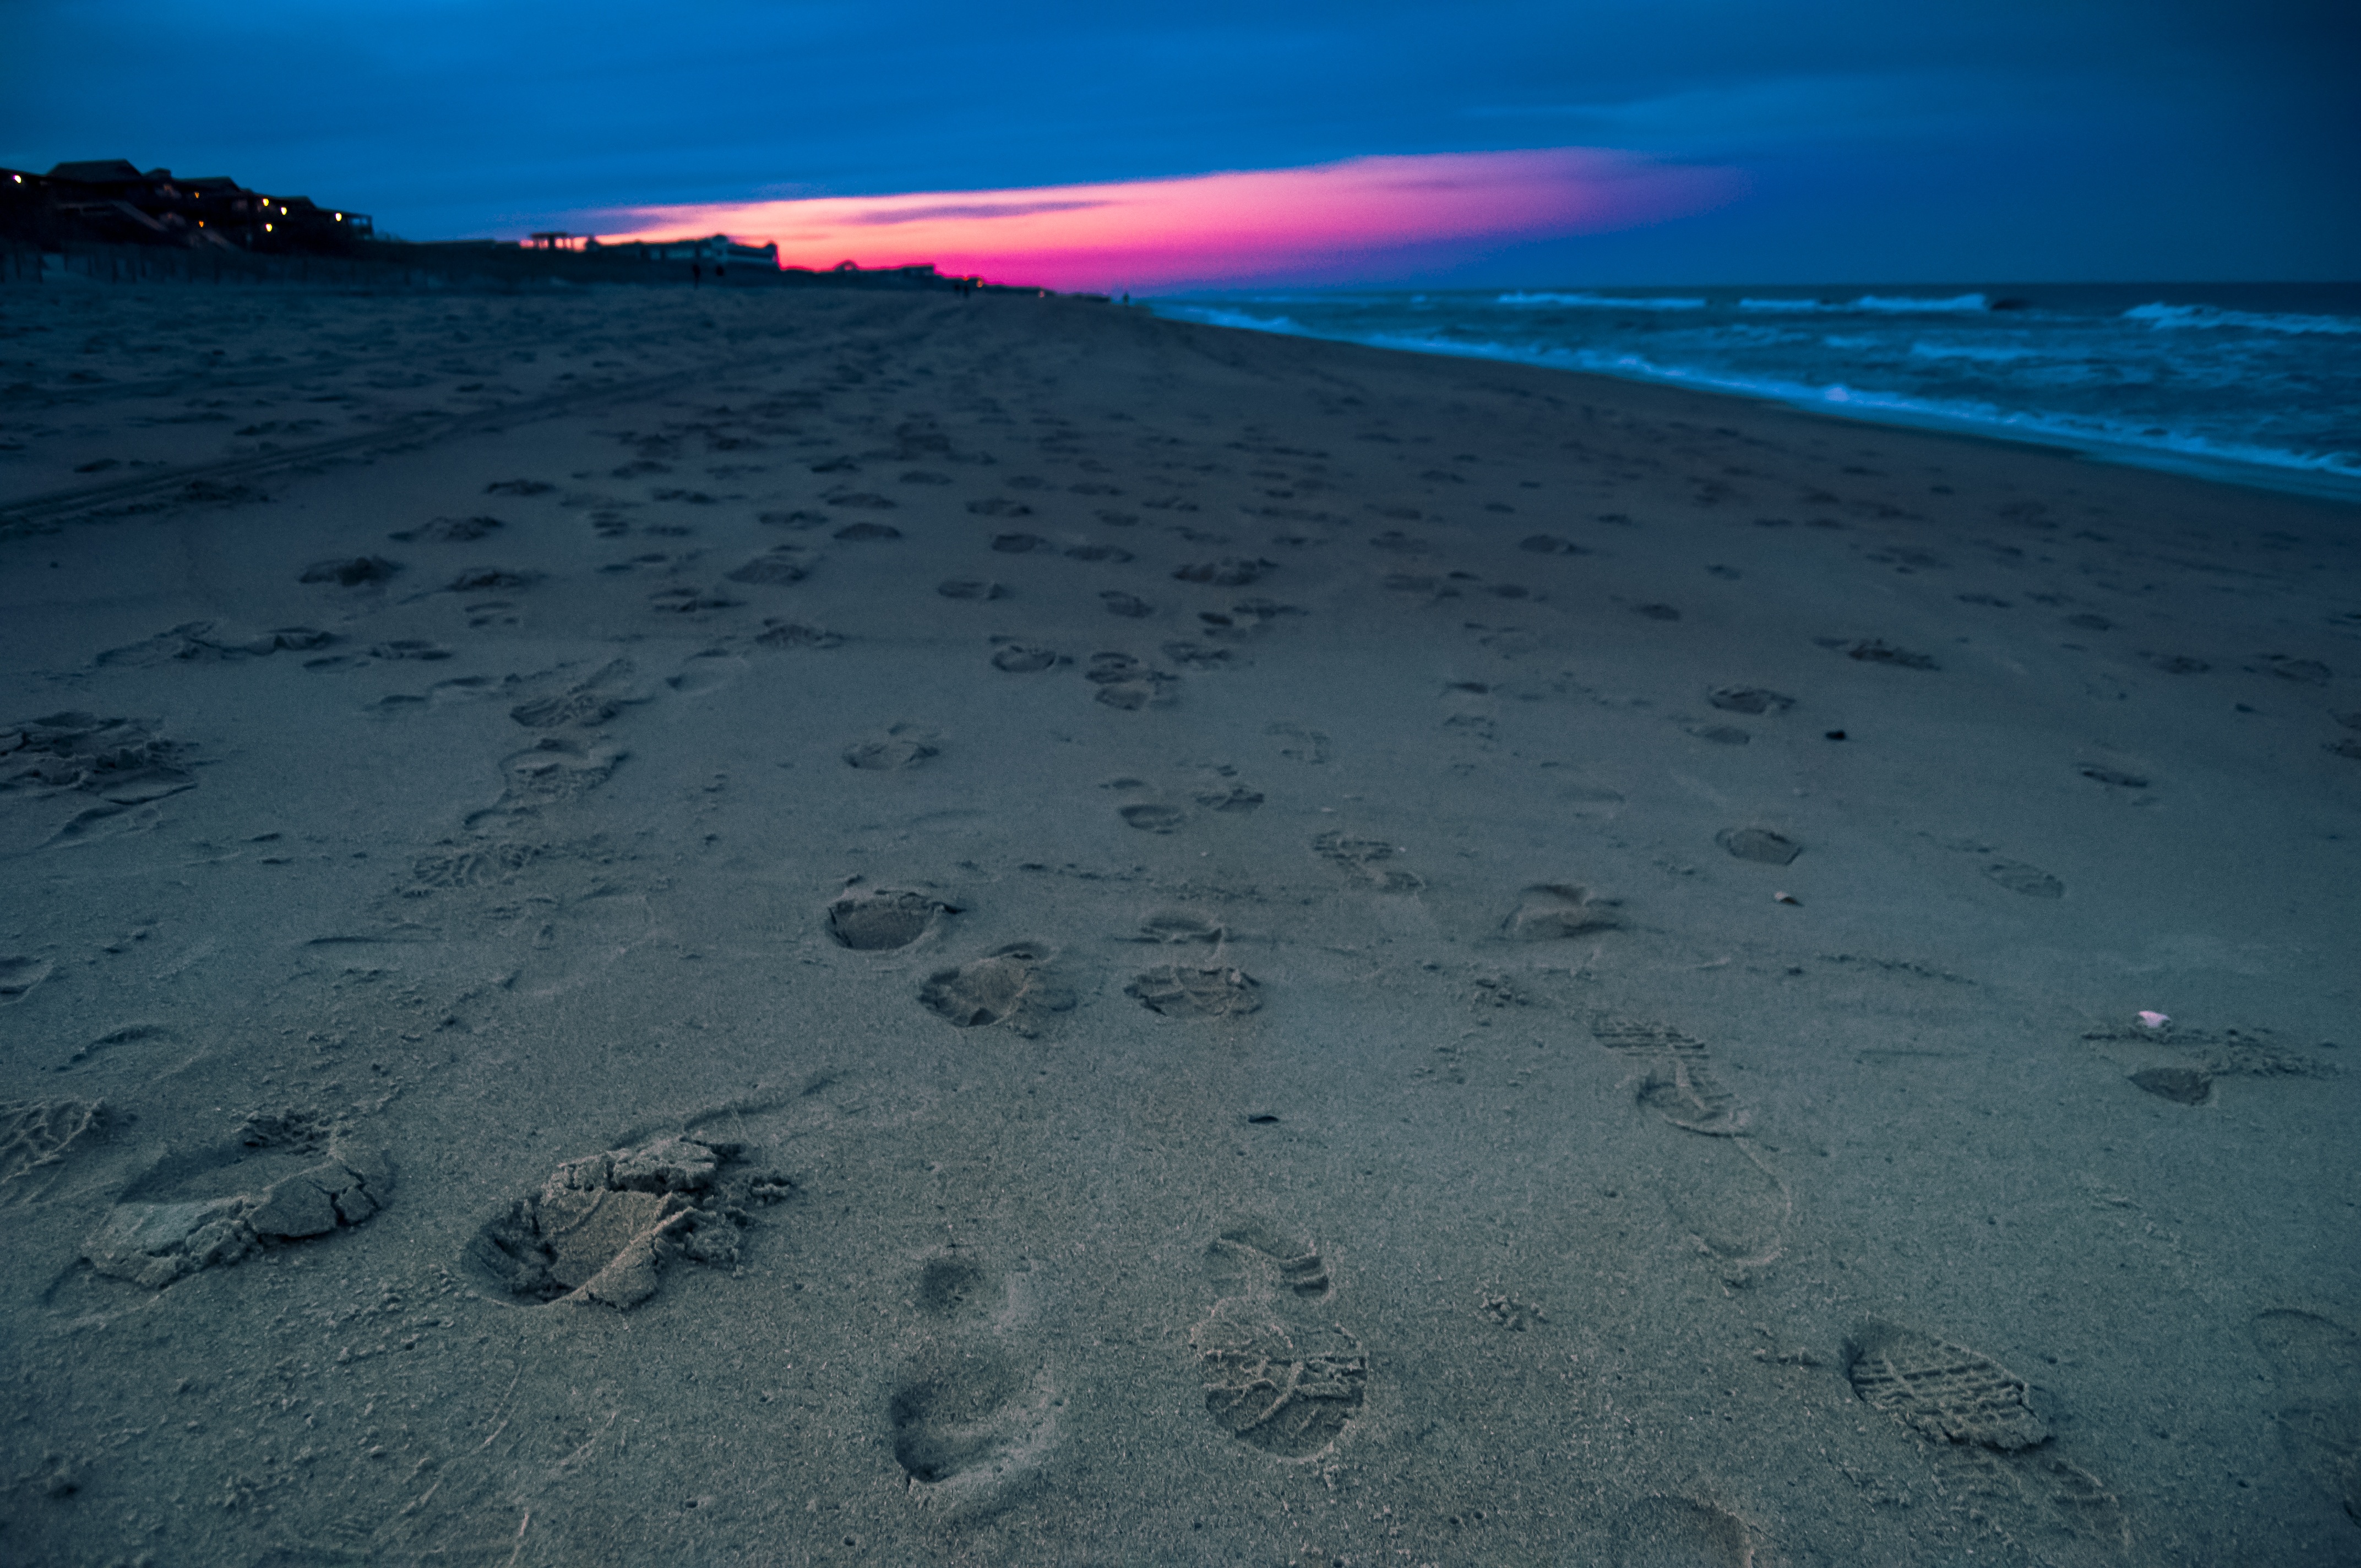
beach, sea, coast, sand, ocean, horizon, shore, wave, sunset beach, arctic ocean, wind wave, ocean and sky, water and sunset